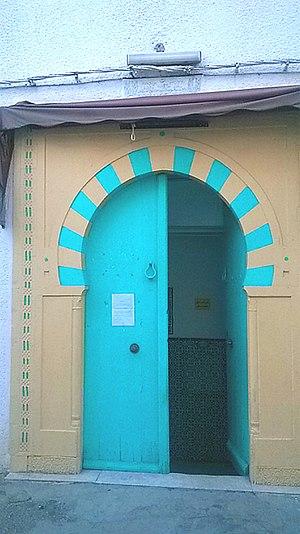
Sidi El Béchir , Tunis سيدي البشير ، تونس
El Hajjamine, aussi orthographiée El Hadjamine ou Hajamine, est un quartier du faubourg sud de la médina de Tunis, où on trouve le zaouïa de Sidi Madyane et la mosquée El Hajjamine, restaurée en 1931 par le cheikh El Haj Ahmed Ben Lamine.
La mosquée El Hajjamine, également connue sous le nom de mosquée Abou Kariba, est une mosquée tunisienne située dans le quartier d'El Hajjamine rattaché au faubourg de Bab El Jazira, au sud de la médina de Tunis.